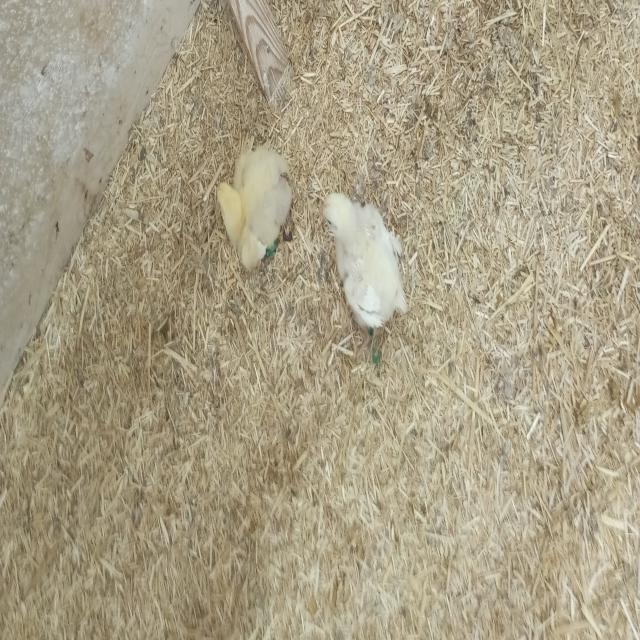
Weight: 217 g